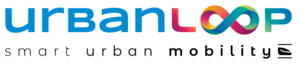
Logo du projet UrbanLoop
UrbanLoop est un projet français, débuté en 2017, de système de transport en commun urbain en site propre et entièrement automatisé.